Cuteness

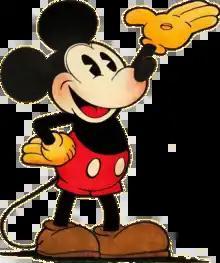
Stephen Jay Gould and Nancy Etcoff cited Mickey Mouse as an example of a cartoon character intentionally designed to be cute

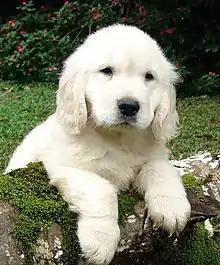
Golden Retriever puppy

Doug Jones, a visiting scholar in anthropology at Cornell University, said that the faces of monkeys, dogs, birds and even the fronts of cars can be made to appear cuter by morphing them with a "cardioidal" (heart-shaped) mathematical transformation. Jones said that negative cardioidal strain results in faces appearing less mature and cuter by causing facial features at the top of the face to expand outward and upward while causing features at the bottom of the face to contract inward and upward.